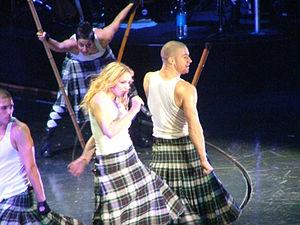
Into the Groove est une chanson de l'artiste américaine Madonna issue du film Recherche Susan désespérément. Elle sort en single le 23 juillet 1985 sous le label Warner Bros. Records. Une deuxième version est utilisée pour la bande originale du film et une version remixée sort au Royaume-Uni pour le promouvoir. La chanson apparaît plus tard dans la ré-édition européenne de Like a Virgin en 1985 et est incluse dans la grande compilation de 2009 intitulée Celebration. Plusieurs versions remixées apparaissent dans les compilations You Can Dance, sortie en 1987, et The Immaculate Collection, sortie en 1990. Madonna s’inspire de la piste de danse pour ce titre et a écrit la chanson en observant un beau Portoricain depuis son balcon. D'abord écrite pour son ami Mark Kamins, elle décide plus tard d'utiliser Into the Groove pour le film Recherche Susan désespérément et l'enregistre aux studios Sigma Sound Studios. En 2003, Madonna crée une autre version remixée, en duo avec Missy Elliott, intitulée Into the Hollywood Groove.